Australian Open

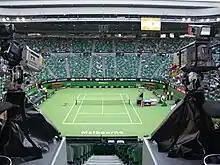
Rod Laver Arena night session in 2007, the last year the tournament used the Rebound Ace surface.

In 1983, Ivan Lendl, John McEnroe and Mats Wilander entered the tournament. Wilander won the singles title and both his Davis Cup singles rubbers in the Swedish loss to Australia at Kooyong shortly after. Following the 1983 Australian Open, the International Tennis Federation prompted the Lawn Tennis Association of Australia to change the site of the tournament, because the Kooyong stadium was then inappropriate to serve such a big event. In 1988 the tournament was first held at Flinders Park (later renamed Melbourne Park). The change of the venue also led to a change of the court surface from grass to a hard court surface known as Rebound Ace.